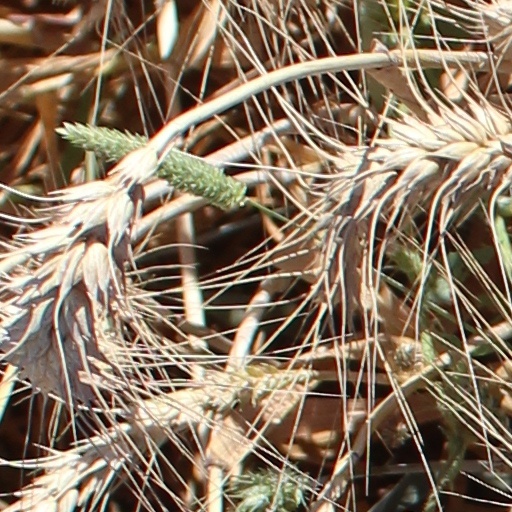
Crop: wheat